Gulai

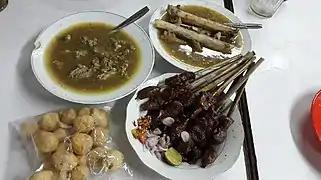
"Gule kambing", goat meat Javanese "gule", It is served with goat satay

Notable local variants in Peninsular Malaysia highlight the diversity of gulai across different states. In Perak and Pahang, "gulai tempoyak", made with fermented durian, is commonly served, especially during festive occasions such as Hari Raya and weddings. Negeri Sembilan, known for its fiery cuisine, is associated with "masak lemak cili api", a type of "gulai" prepared with coconut milk, turmeric and bird’s eye chilli. Other distinctive Negeri Sembilan dishes include "gulai belalang padi" (grasshopper "gulai") and "gulai pisang muda" (young banana "gulai").